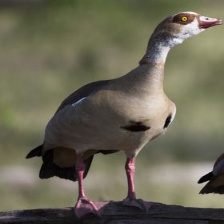
Species: EGYPTIAN GOOSE
Scientific name: ALOPOCHEN AEGYPTIACA
ImageNet parent category: goose